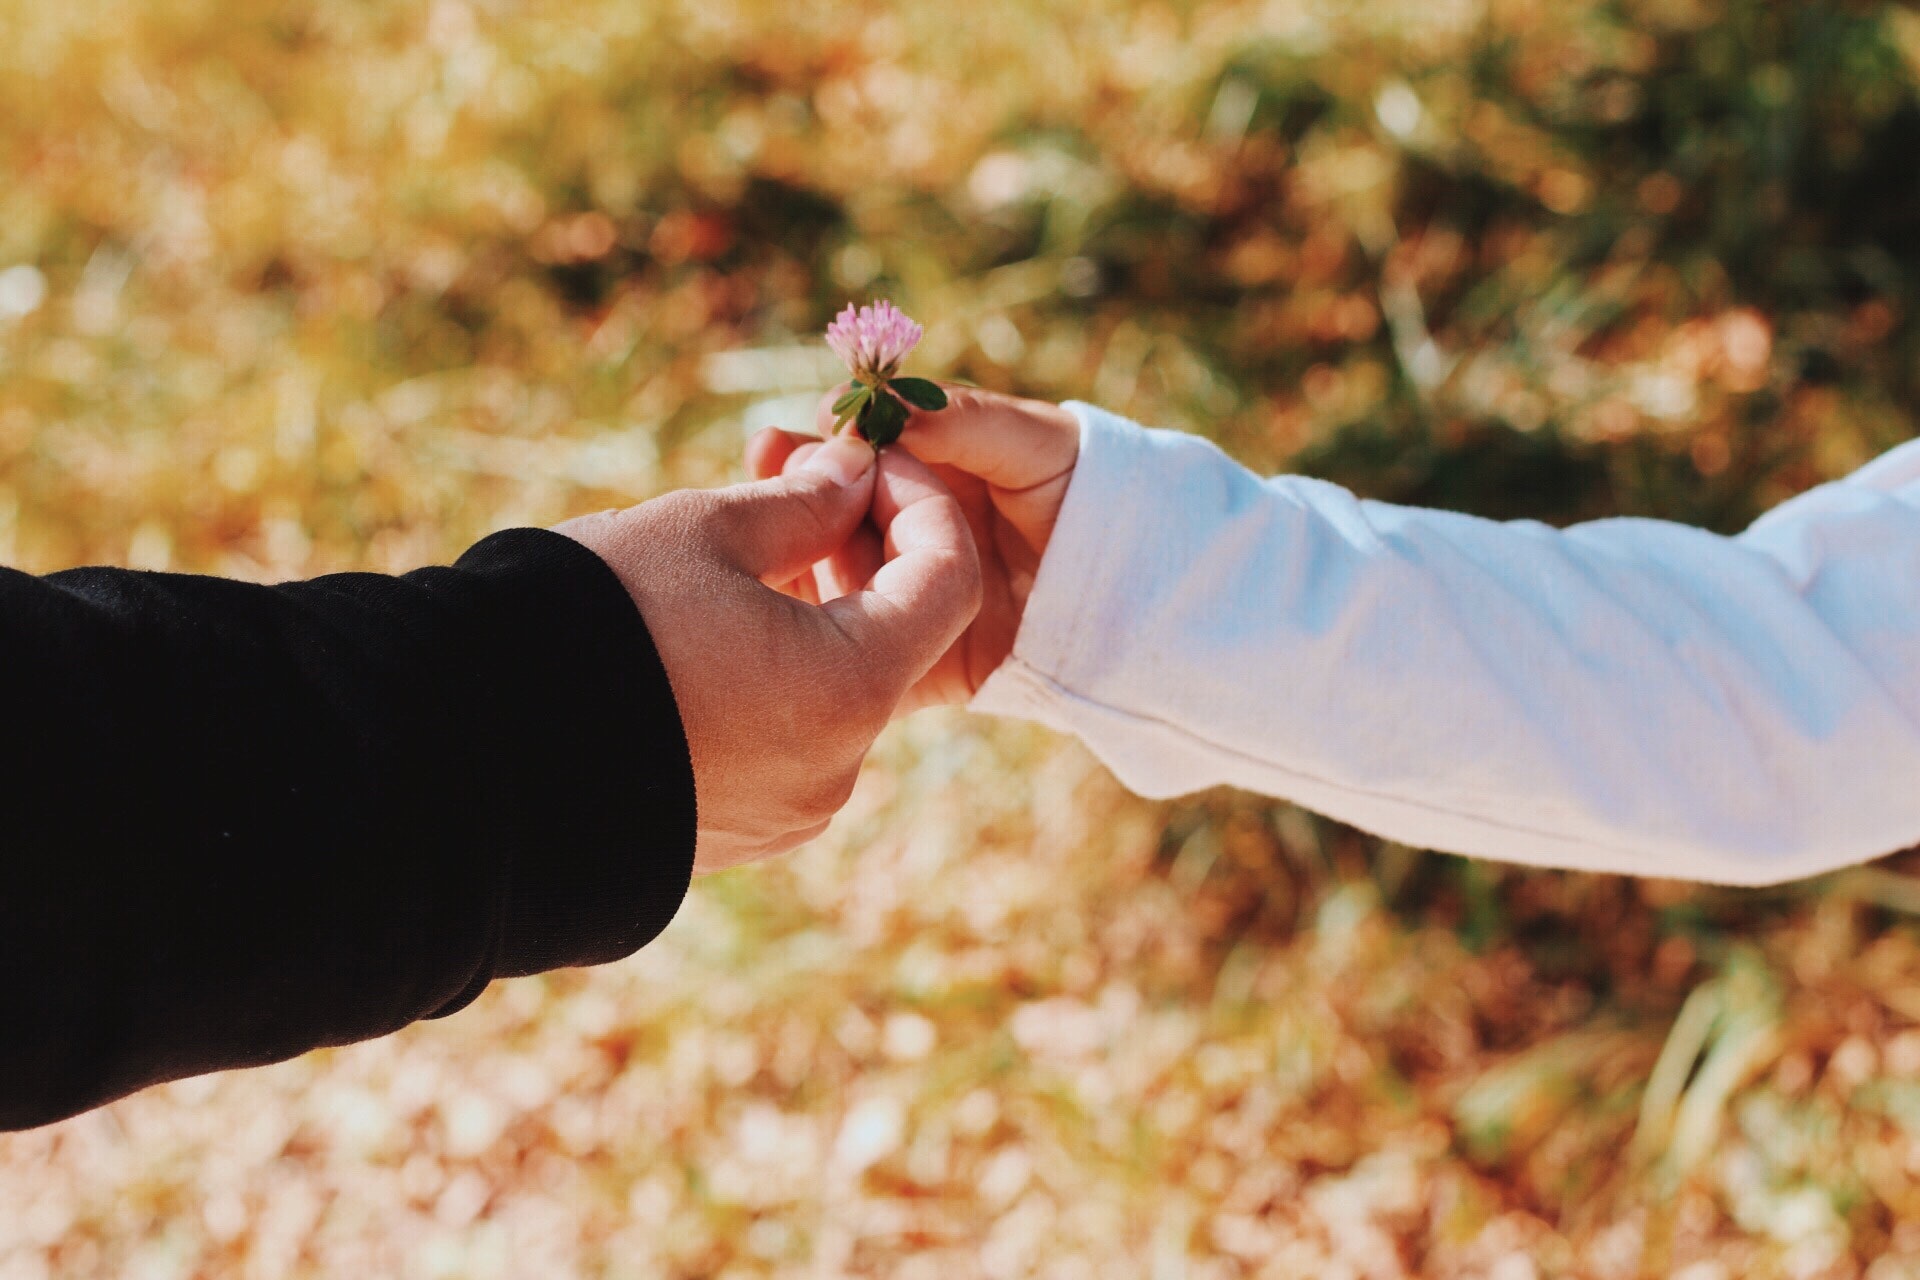
autumn, ceremony, petal, grass